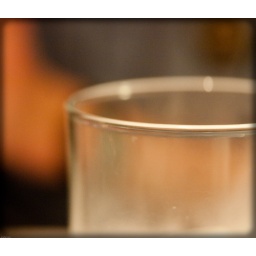
The rim of a water glass at dinner in downtown Chicago.